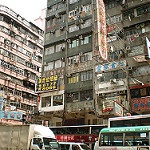
Label: buildings